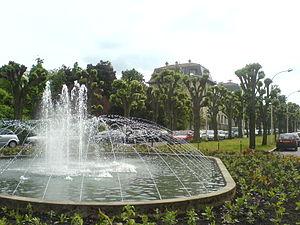
Le Square Monseigneur-Petit est un jardin public de la commune de Nancy, sis au sein du département de Meurthe-et-Moselle, en région Lorraine.
Nancy /nɑ̃.si/ est une commune française située en Lorraine au bord de la Meurthe à quelques kilomètres en amont de son point de confluence avec la Moselle, un affluent du Rhin, à 281 km à l'est de Paris et 116 km à l'ouest de Strasbourg. C'est la préfecture du département de Meurthe-et-Moselle, en région Grand Est. Ses habitants sont appelés les Nancéiens.
L'avenue Boffrand est une voie de la commune de Nancy, sise au sein du département de Meurthe-et-Moselle, en région Lorraine.